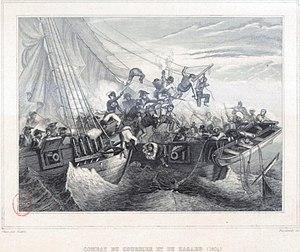
Le vicomte Louis Marie Marc Antoine de Noailles, né à Paris le 17 avril 1756 et mort à La Havane le 7 janvier 1804, est un général et homme politique français.